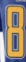
Number: 8